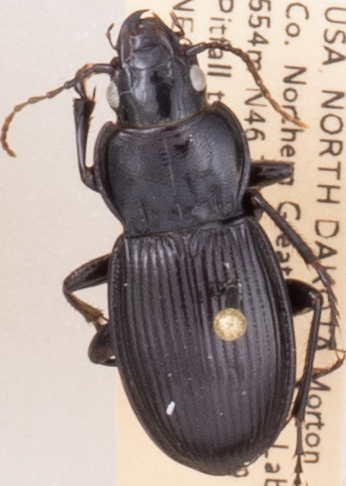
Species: Cyclotrachelus torvus
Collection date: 2019-07-09
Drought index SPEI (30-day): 0.17
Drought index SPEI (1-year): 1.28
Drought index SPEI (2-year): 1.13